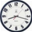
Label: clock